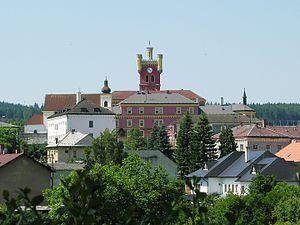
Mírov est une commune du district de Šumperk, dans la région d'Olomouc, en République tchèque. Sa population s'élevait à 371 habitants en 2018.